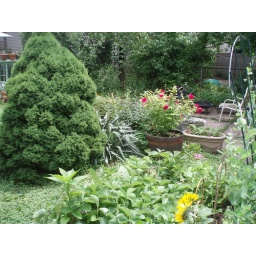
peas and sunflower in raised bed, roses